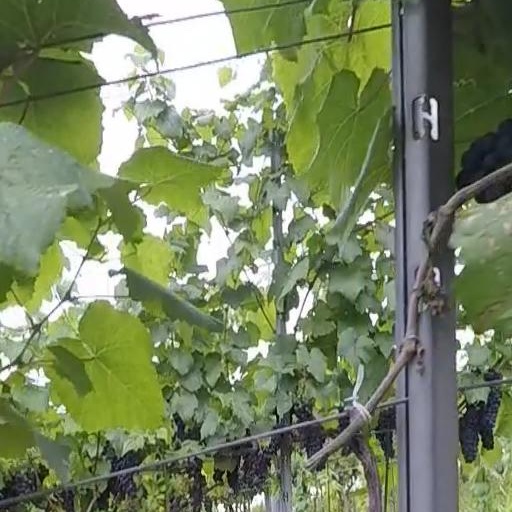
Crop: grape